Answer in natural language. Consider the 3D positions of the objects in the scene and not just the 2D positions in the image. Is the centerpoint of  dark cave wall decor photo (highlighted by a blue box) at a higher height than black colour dog bed (highlighted by a green box)? Choose between the following options: no or yes
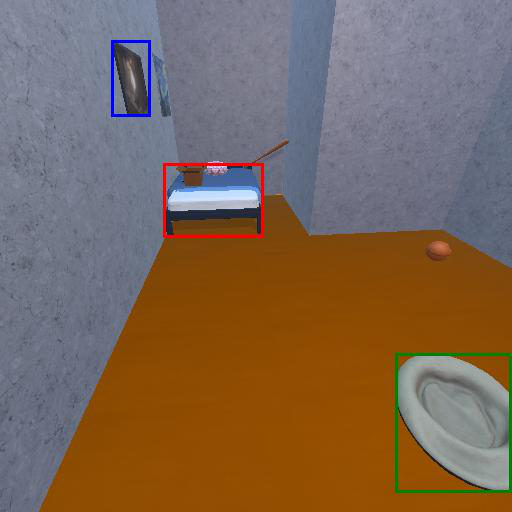
<answer>yes</answer>